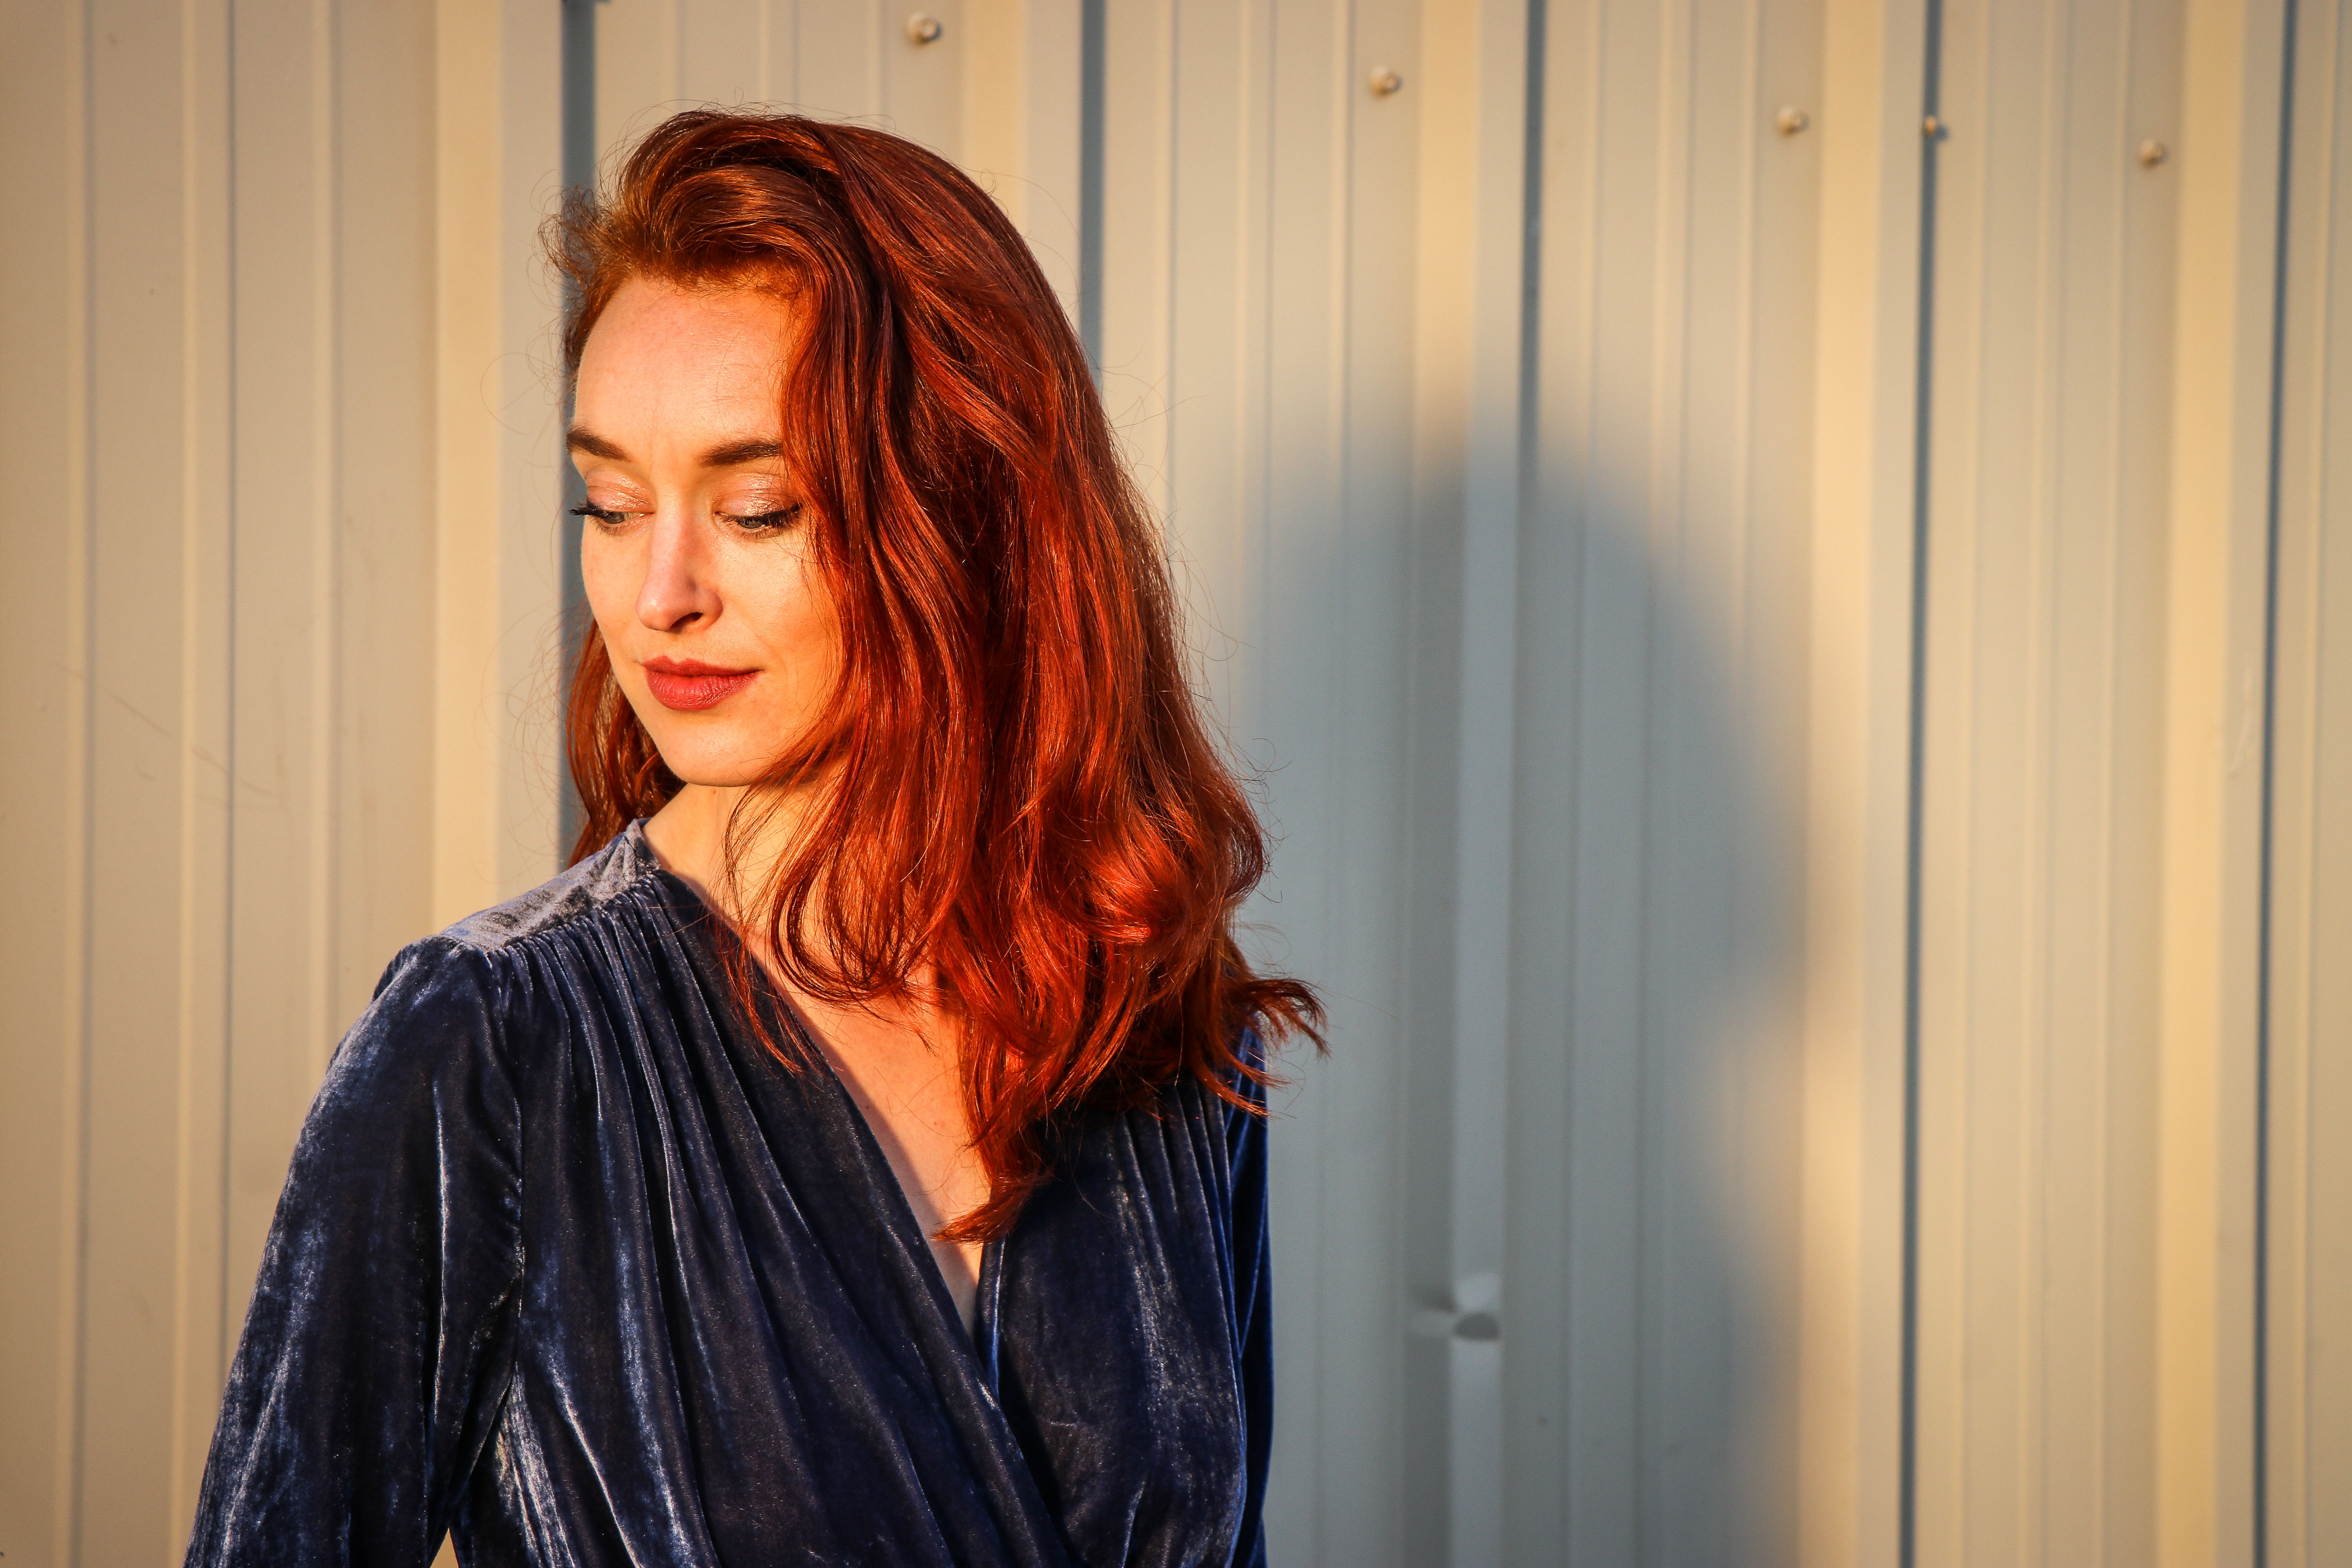
hair, face, red, beauty, hairstyle, long hair, brown hair, lip, fashion, blond, red hair, photo shoot, hair coloring, outerwear, smile, photography, model, dress, fashion design, textile, electric blue, street fashion, layered hair, black hair, style